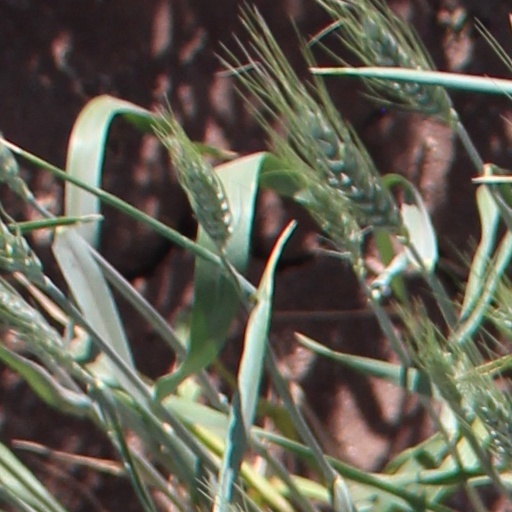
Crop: wheat